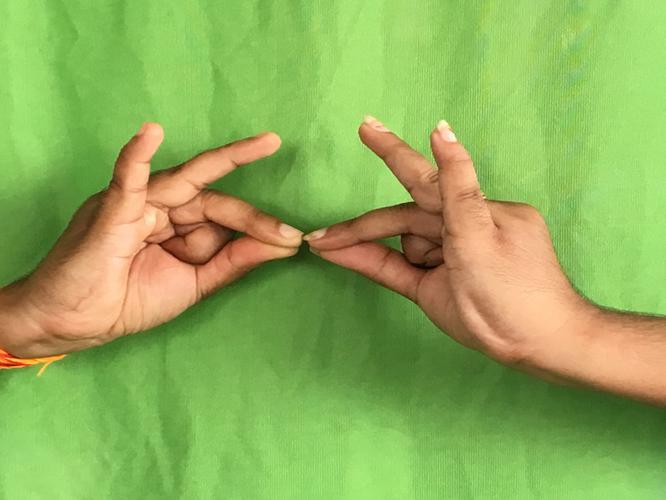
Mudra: Sakata
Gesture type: double_hand